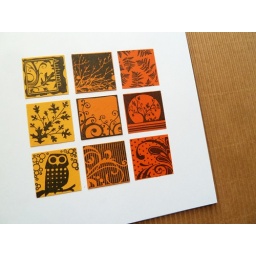
Notecard with handstamped and punched inchies in yellow orange and red. Available in my shop.